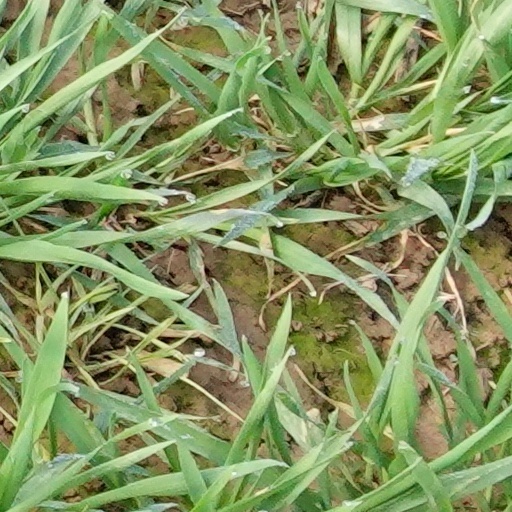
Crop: wheat